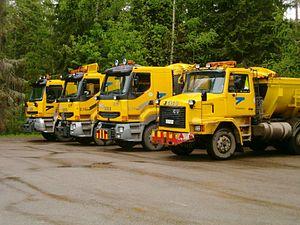
Jouko "Jokke" Kallio, né le 6 mai 1947, est un pilote de course finlandais, essentiellement à bord de voitures de tourisme puis de camions.